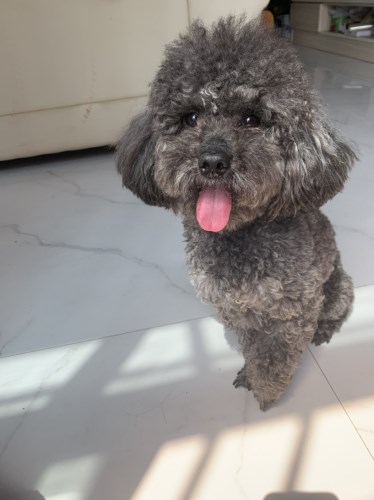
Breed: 7449-n000128-teddy